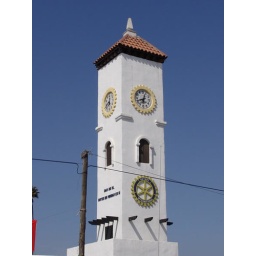
A clock tower in Ensenada